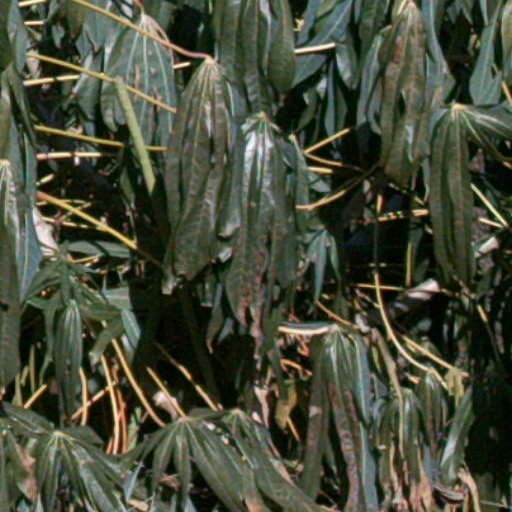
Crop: cassava